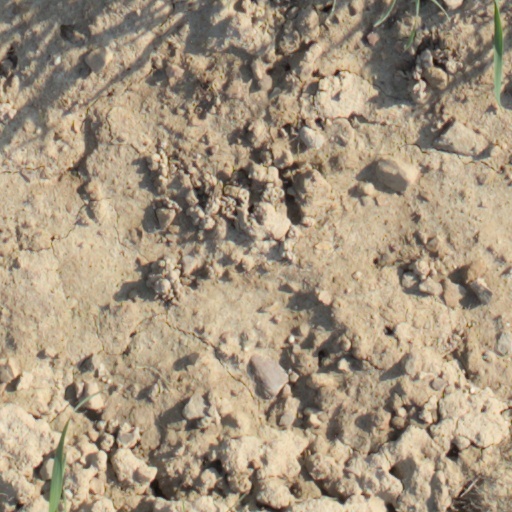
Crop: wheat